Georgi Mamalev

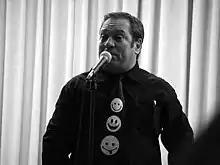
Georgi Mamalev June 2007

He has been performing in the Bulgarian national theatre "Ivan Vazov" since 1977. In 2008, Mamalev participated in the Bulgarian show "Dancing stars".